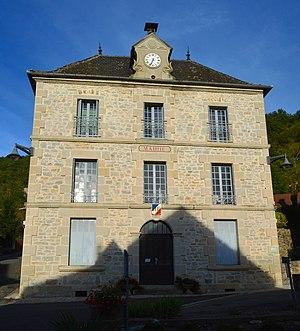
Ambeyrac est une commune française, située dans le département de l'Aveyron en région Occitanie. Celle-ci fait partie de la Communauté de communes Villeneuvois, Diège et Lot.